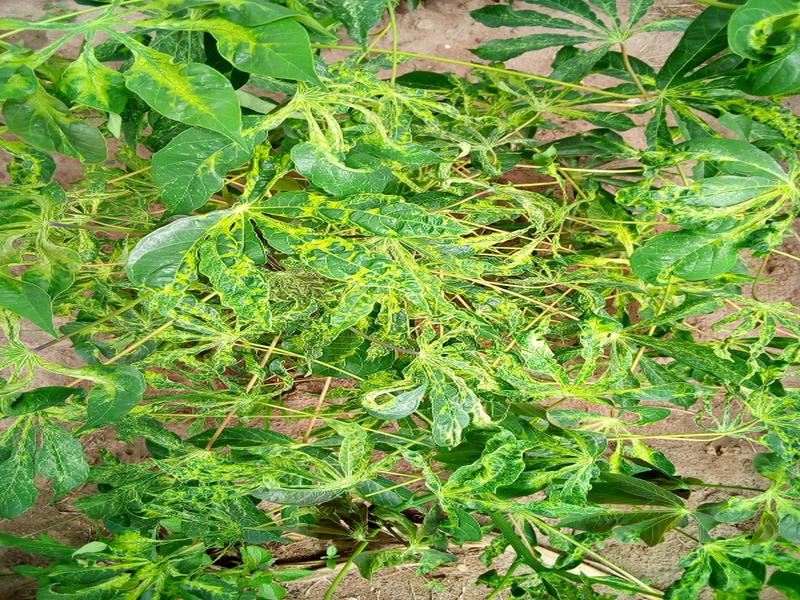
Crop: cassava
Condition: mosaic_disease